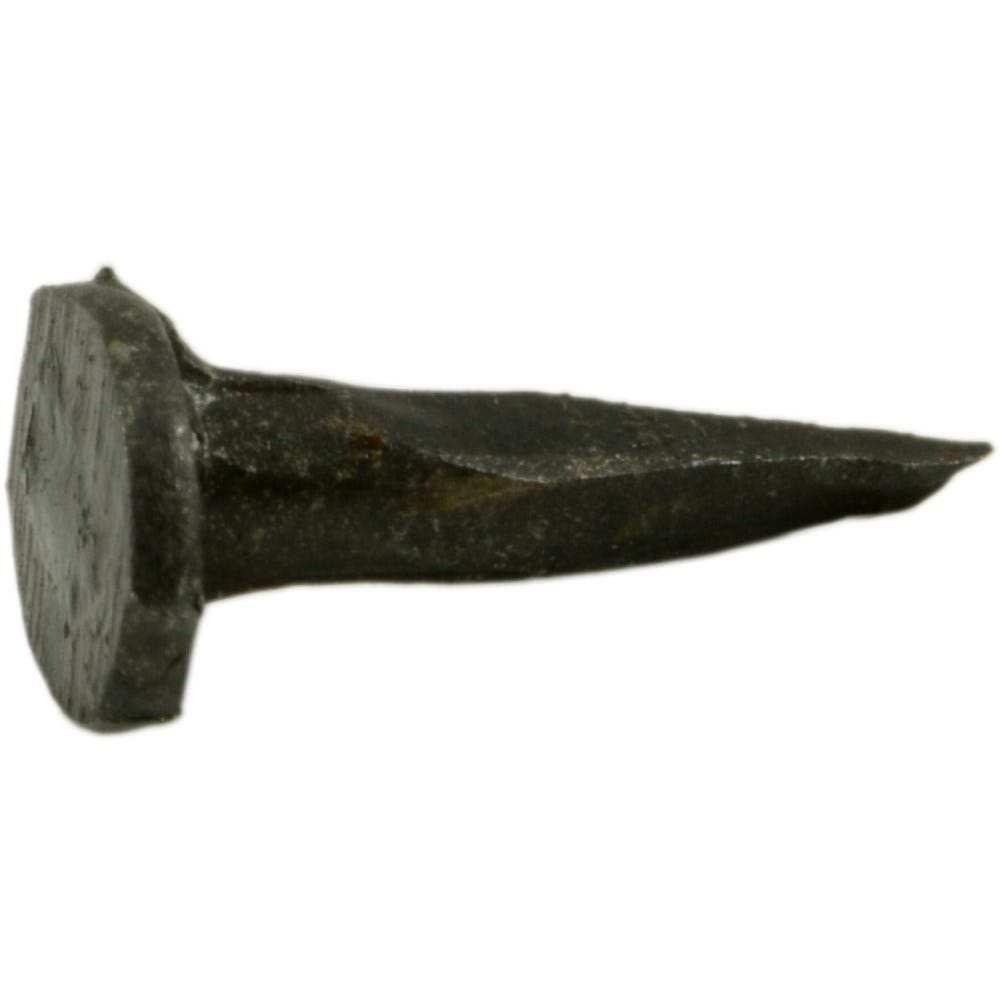
Midwest Fastener 3 gauge x 3/8″ Carpet Tacks
Brand: Midwest Fastener
Tacks are a type of cut nail and are used in upholstery, shoe making and saddle manufacturing. Item Type: Tack Material: Steel
Category: Hardware > Hardware Accessories > Hardware Fasteners > Nails > Upholstery Nails